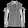
Label: Shirt